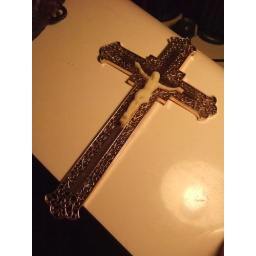
glow in the dark jesus on gold plastic cross